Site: saxony
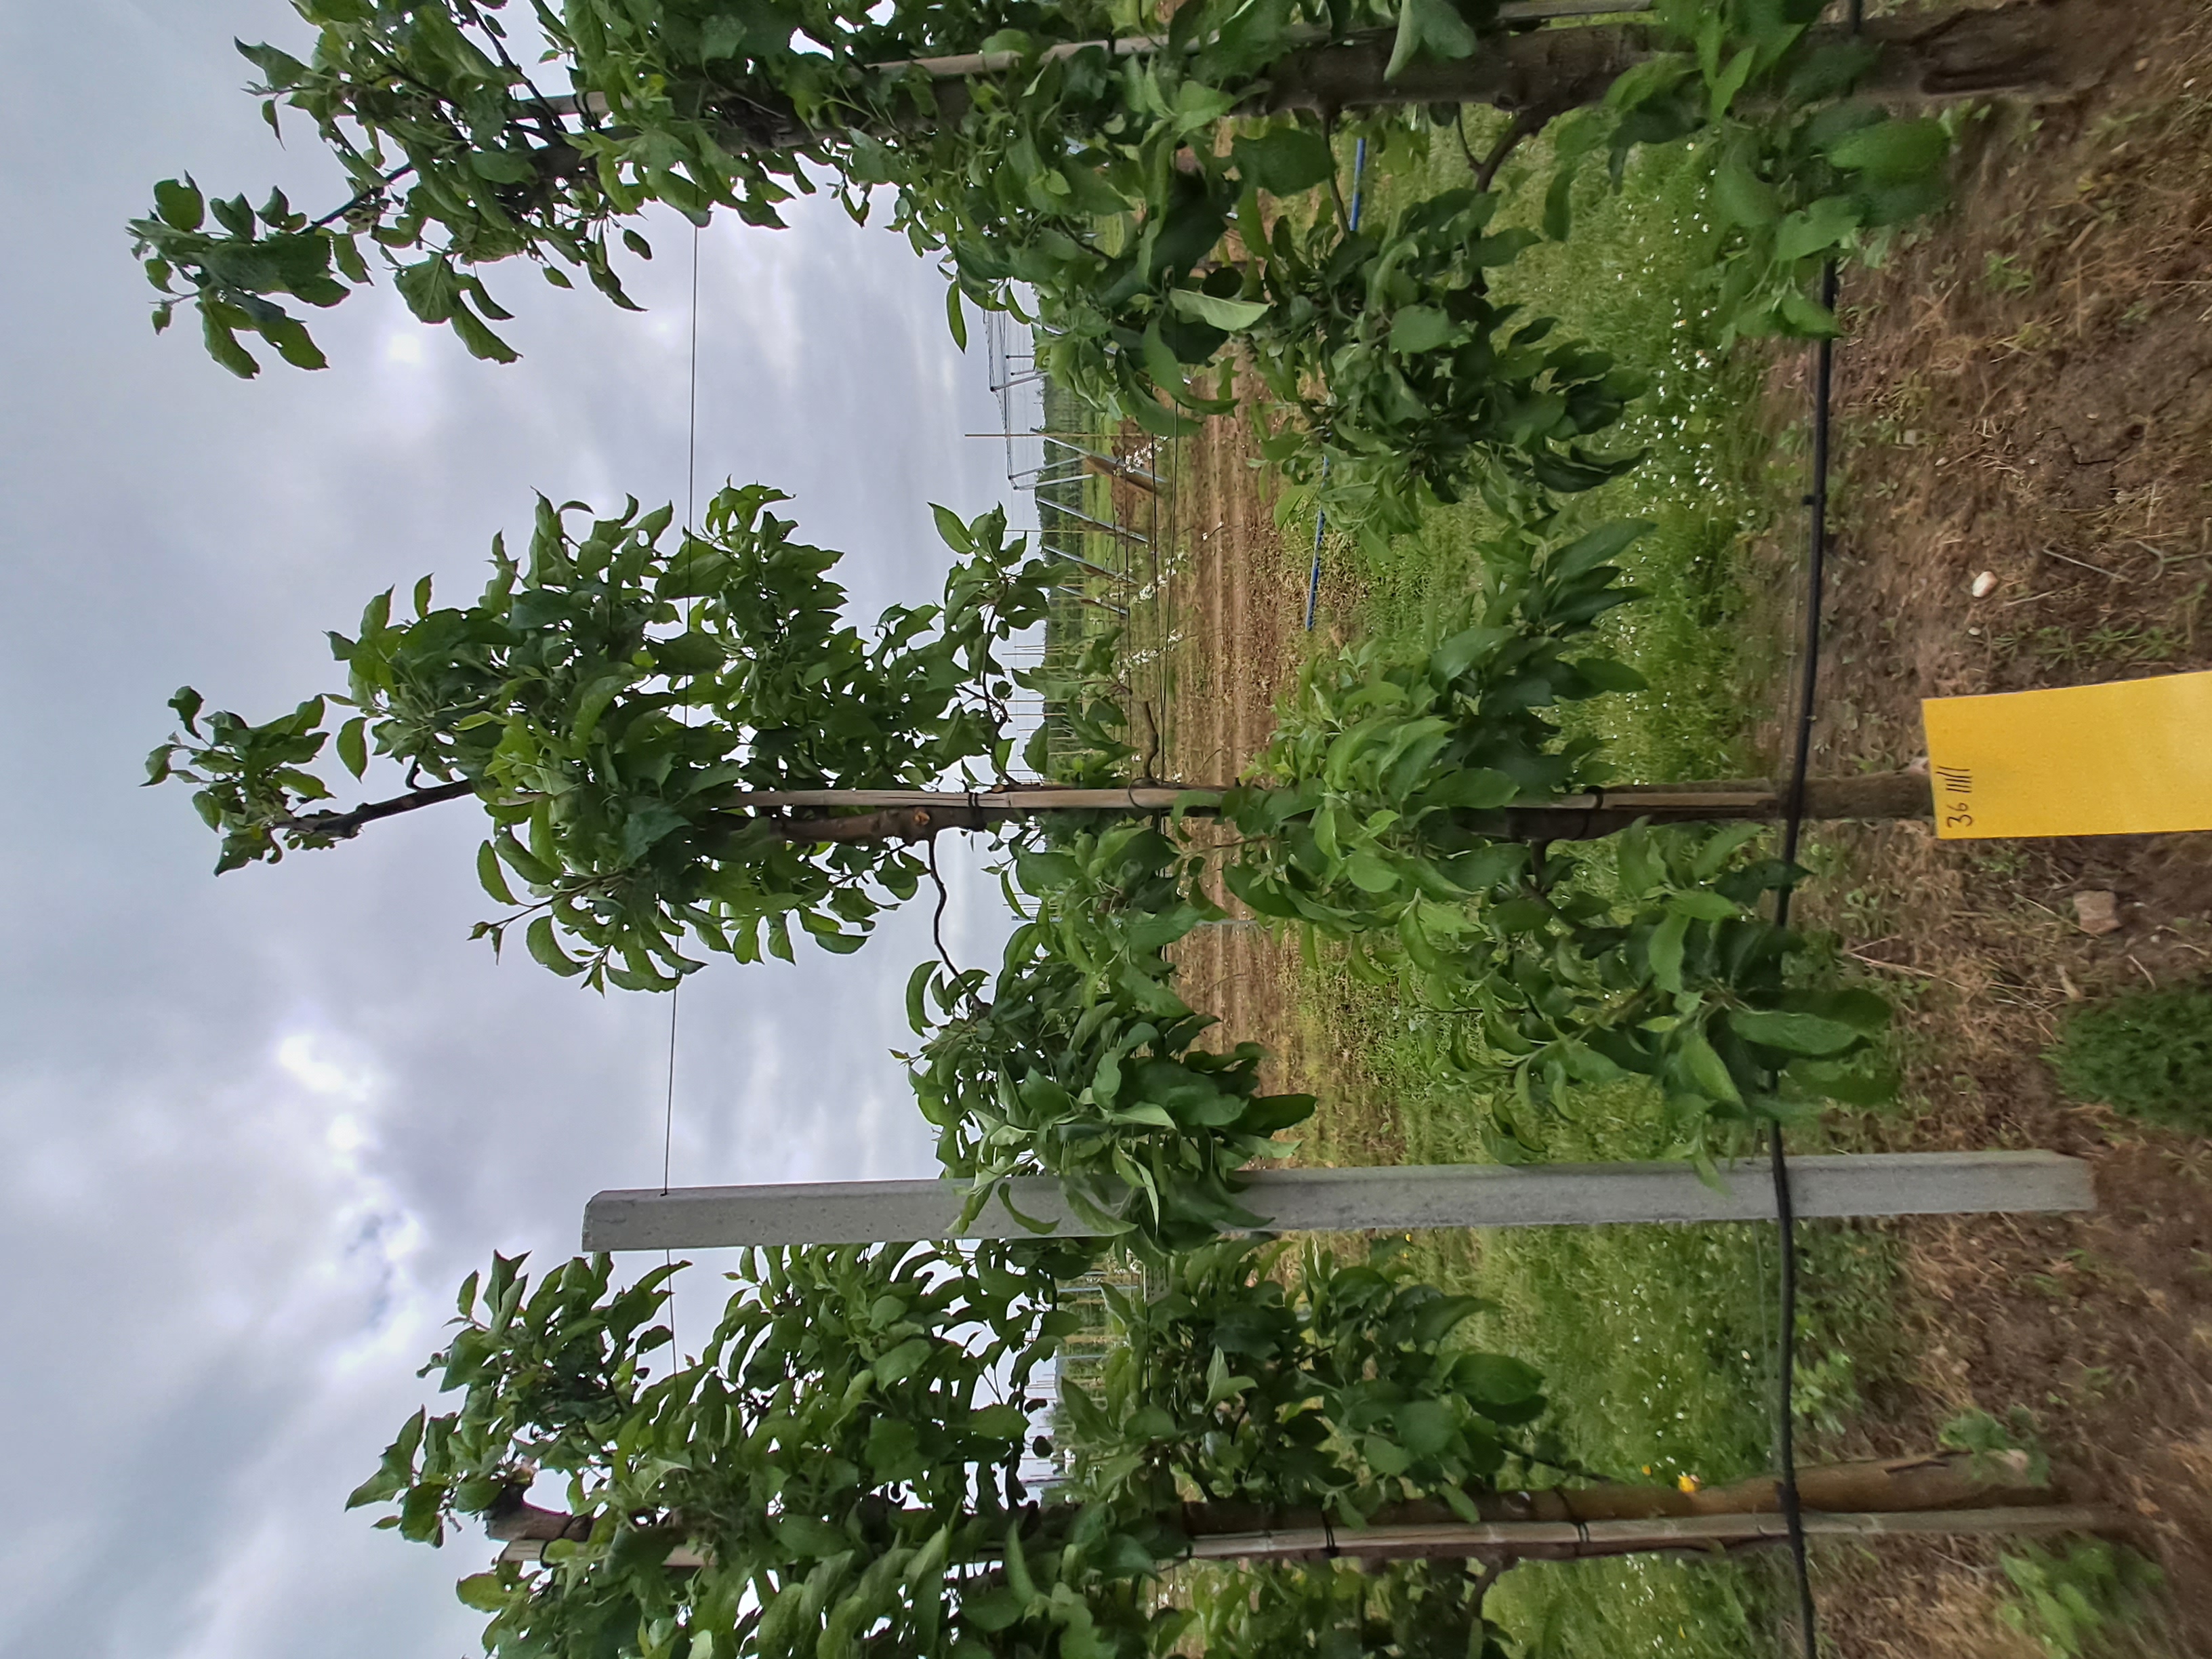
Growth stage (BBCH 71/72): Development of fruit